Journalism Education Association

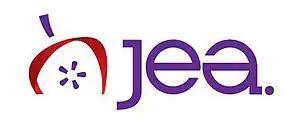

The US Journalism Education Association (JEA) is a US-based national organization for teachers and advisers of journalism. National organizations of the same name exist in Australia and New Zealand.